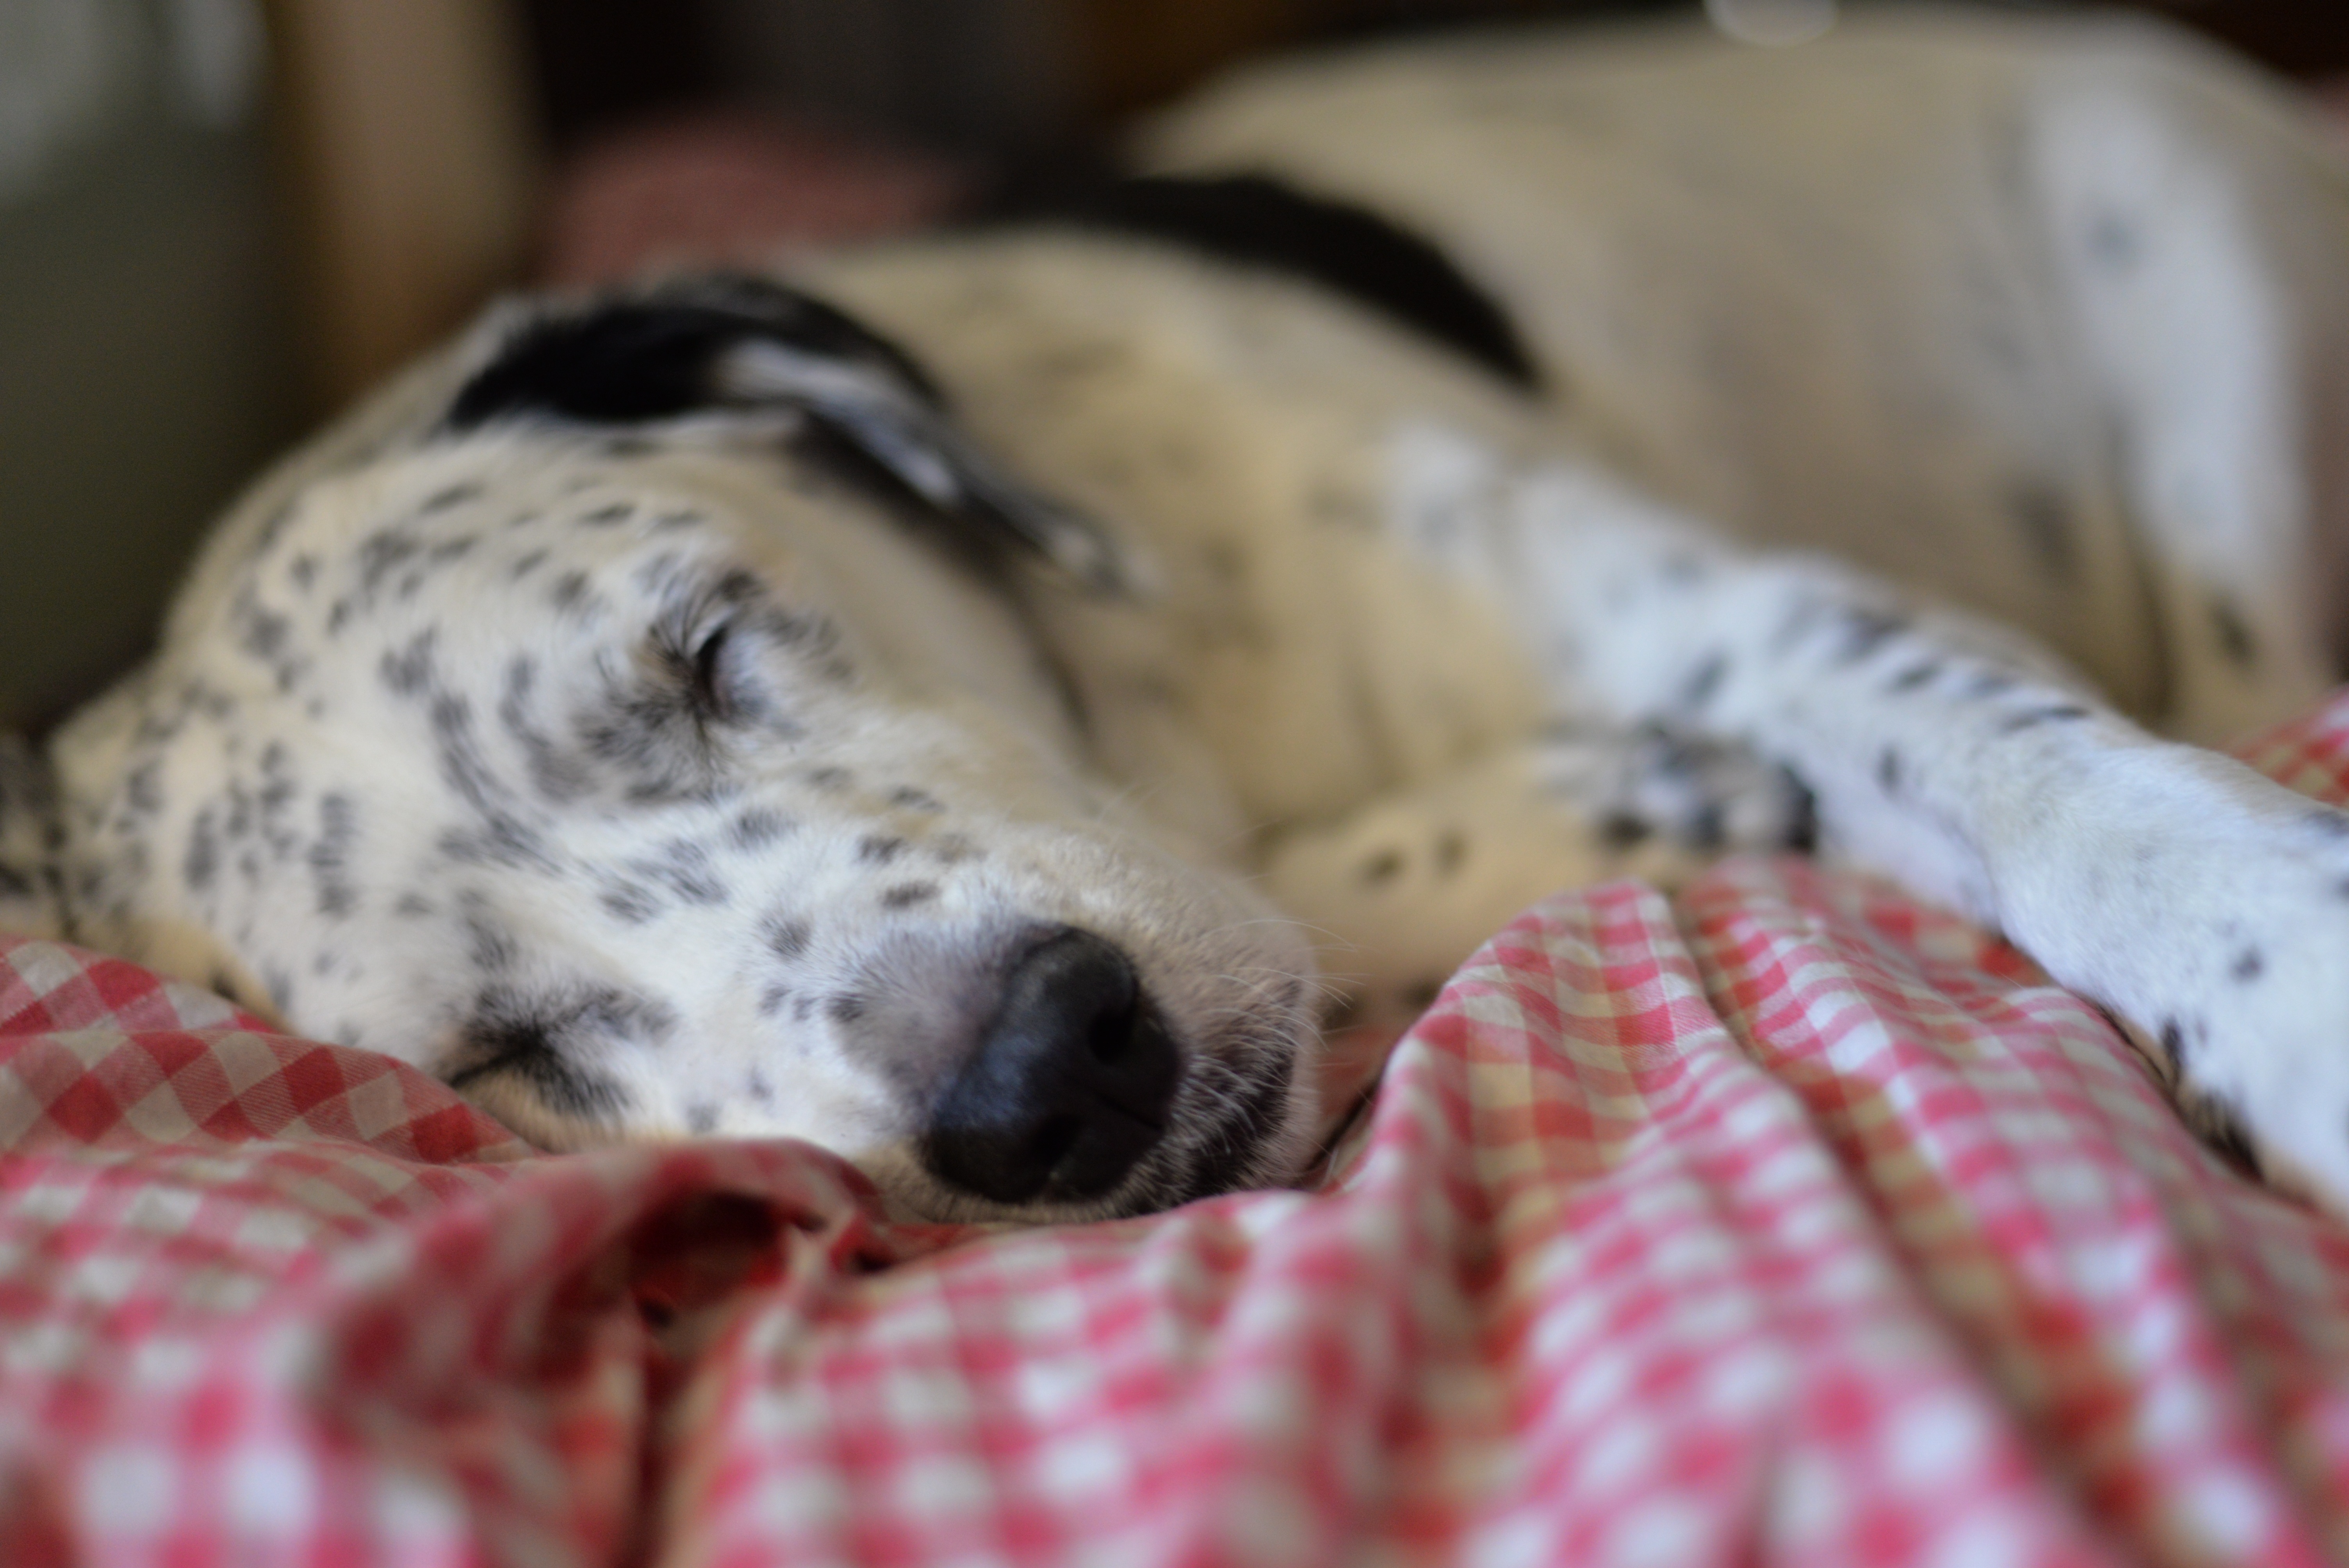
dog, mammal, nap, sleep, vertebrate, dalmatian, dog like mammal